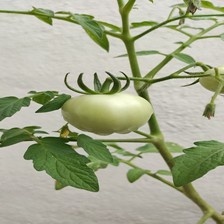
Label: tomato